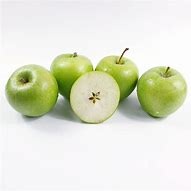
Label: apple